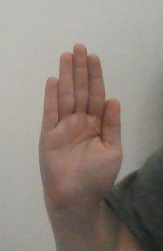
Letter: seen